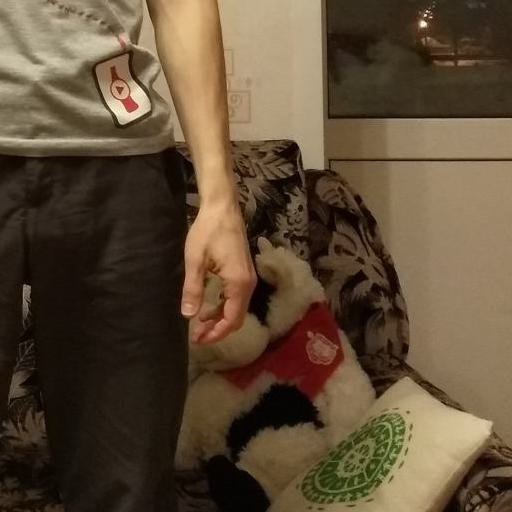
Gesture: no_gesture